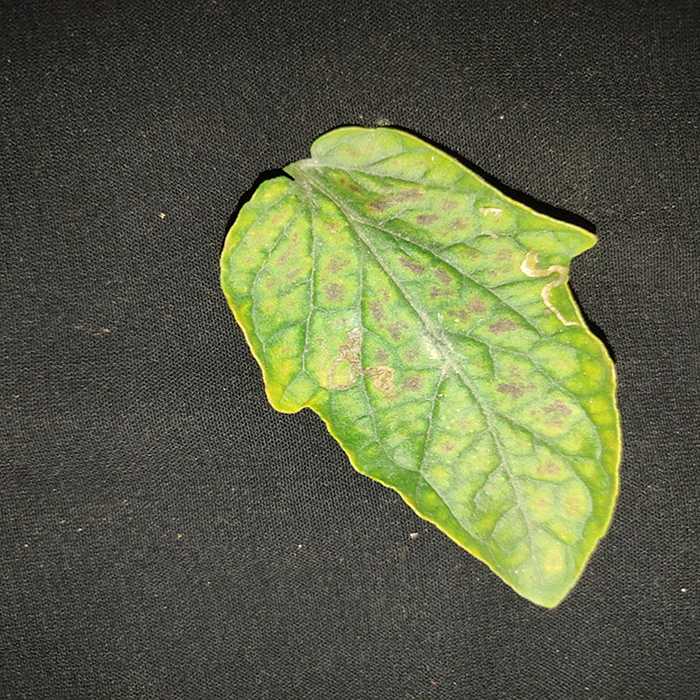
Plant: Tomato
Label: Tomato spotted wilt